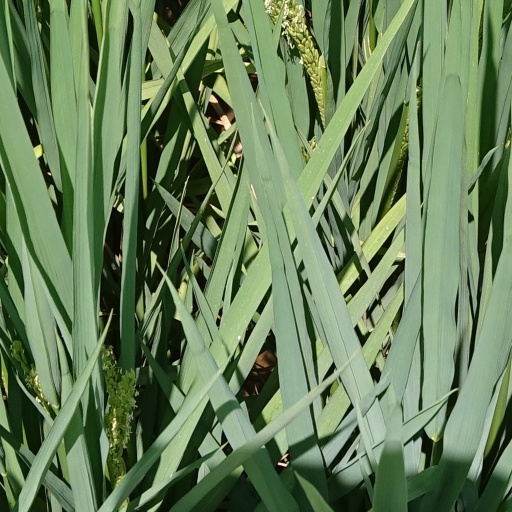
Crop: rice